Feud

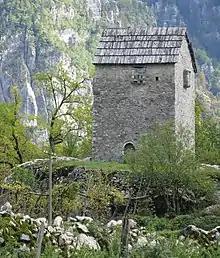
A fortified tower used as refuge for men involved in a blood feud who are vulnerable to attack. Thethi, northern Albania.

In Greece, the custom of blood feud is found in several parts of the country, for instance in Crete and Mani. Throughout history, the Maniots have been regarded by their neighbors and their enemies as fearless warriors who practice blood feuds, known in the Maniot dialect of Greek as "Γδικιωμός" (Gdikiomos). Many vendettas went on for months, some for years. The families involved would lock themselves in their towers and, when they got the chance, would murder members of the opposing family. The Maniot vendetta is considered the most vicious and ruthless; it has led to entire family lines being wiped out. The last vendetta on record required the Greek Army with artillery support to force it to a stop. Regardless of this, the Maniot Greeks still practice vendettas, even today. Maniots in America, Australia, Canada and Corsica still have on-going vendettas which have led to the creation of mafia families known as "Γδικιωμέοι" (Gdikiomeoi).